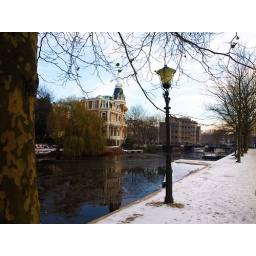
a mirror in the water